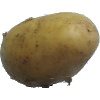
Label: white_potato